Representations of Anne of Brittany

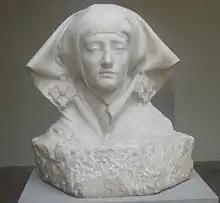
Anne of Brittany by Jean Boucher

For Didier le Fur, Breton regionalists, as soon as the Breton Association was founded, were searching for a personality capable of personifying their ideal view of an agrarian and regional renewal, while manifesting their attachment to the French nation. They choose Anne of Brittany, who is increasingly portrayed in Breton costume in images. As prescribed by decorum in the 15th century, the duchess permanently wears a headdress (see contemporary representations of the duchess). For Didier Le Fur, the regionalists use this clothing accessory to attach Anne to their people, and to demonstrate the simplicity of the national (Breton) tastes. Didier Le Fur later indicates that regionalists give Anne simple and dark clothing (with the exception of official ceremonies, during which she wears sumptuous clothes, as seen on the official iconography). But the headdress was also adopted by the Breton bourgeoisie at the end of the 19th, which mitigates the peasant character of the portrayal of Anne at this time.